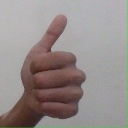
अक्षर: थ